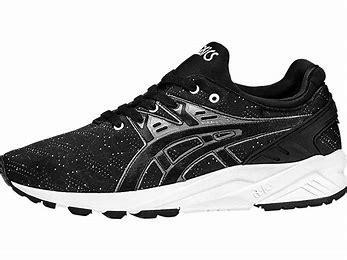
Brand: Asics
Model: Gel Kayano EVO